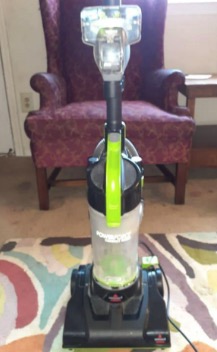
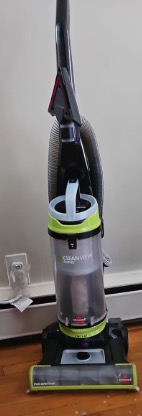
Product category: items_vacuum
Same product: no